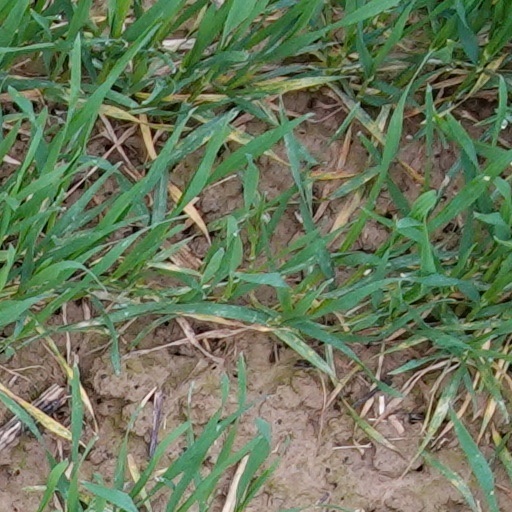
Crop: wheat